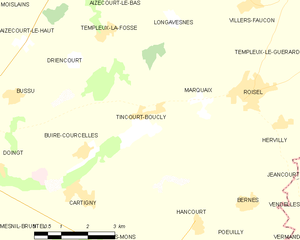
Carte des communes françaises Tincourt-Boucly